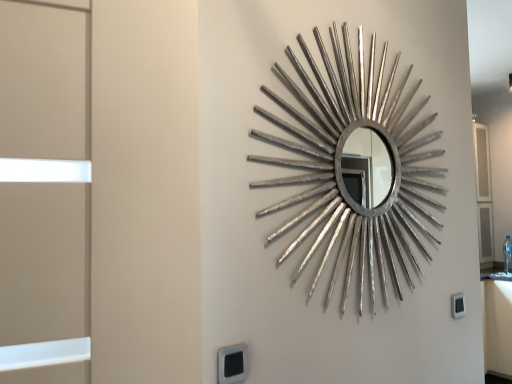
Question: From the image's perspective, locate the 2nd electric outlet positioned below the silver metallic mirror at center. Your answer should be formatted as a tuple, i.e. [(x, y)], where the tuple contains the x and y coordinates of a point satisfying the conditions above.
Answer: [(0.893, 0.794)]